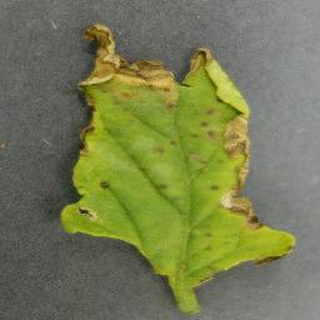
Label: tomato_bacterial_spot